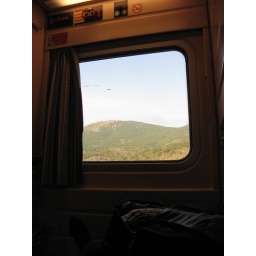
Paris-Madrid overnight train - view from my pillow in the morning